Zoshigaya Station

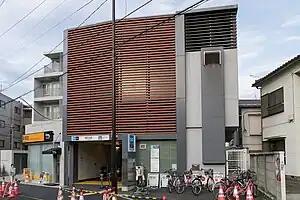
Entrance No. 1 in July 2012

is a subway station on the Tokyo Metro Fukutoshin Line in Toshima, Tokyo, Japan, operated by the Tokyo subway operator Tokyo Metro. It is numbered "F-10".